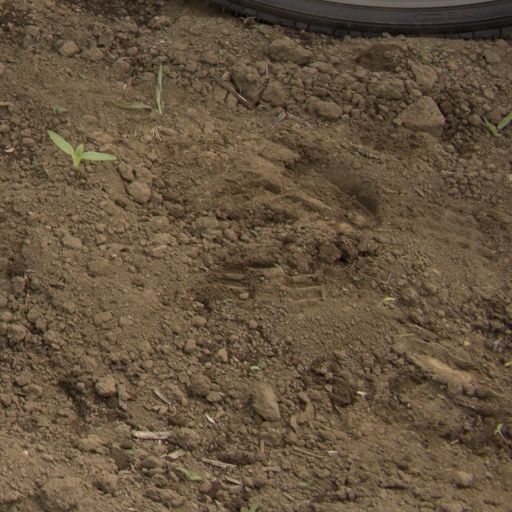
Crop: Jerusalem artichoke